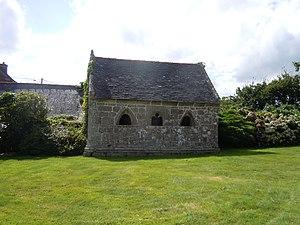
l'ossuaire de Trégornan-en-Glomel voisin de l'église Saint-Corentin (Côtes d'Armor)
Glomel [glɔmɛl] est une commune française située dans le département des Côtes-d'Armor, en région Bretagne. Elle est la capitale de la treujenn-gaol, c’est-à-dire la clarinette populaire jouée en Centre-Bretagne. La commune englobe son ancienne trève de Trégornan qu'elle a annexée à la Révolution.
Trégornan-en-Glomel est l'une des trois paroisses de Glomel située à la limite du Morbihan dans le département des Côtes-d'Armor en Bretagne.